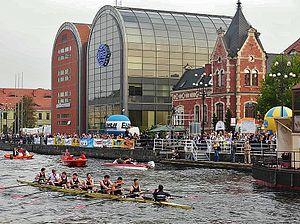
Bydgoszcz, traditionnellement francisée en Bidgostie, est une ville de Pologne, chef-lieu de la voïvodie de Couïavie-Poméranie, dont elle est la plus grande ville, et du powiat de Bydgoszcz.